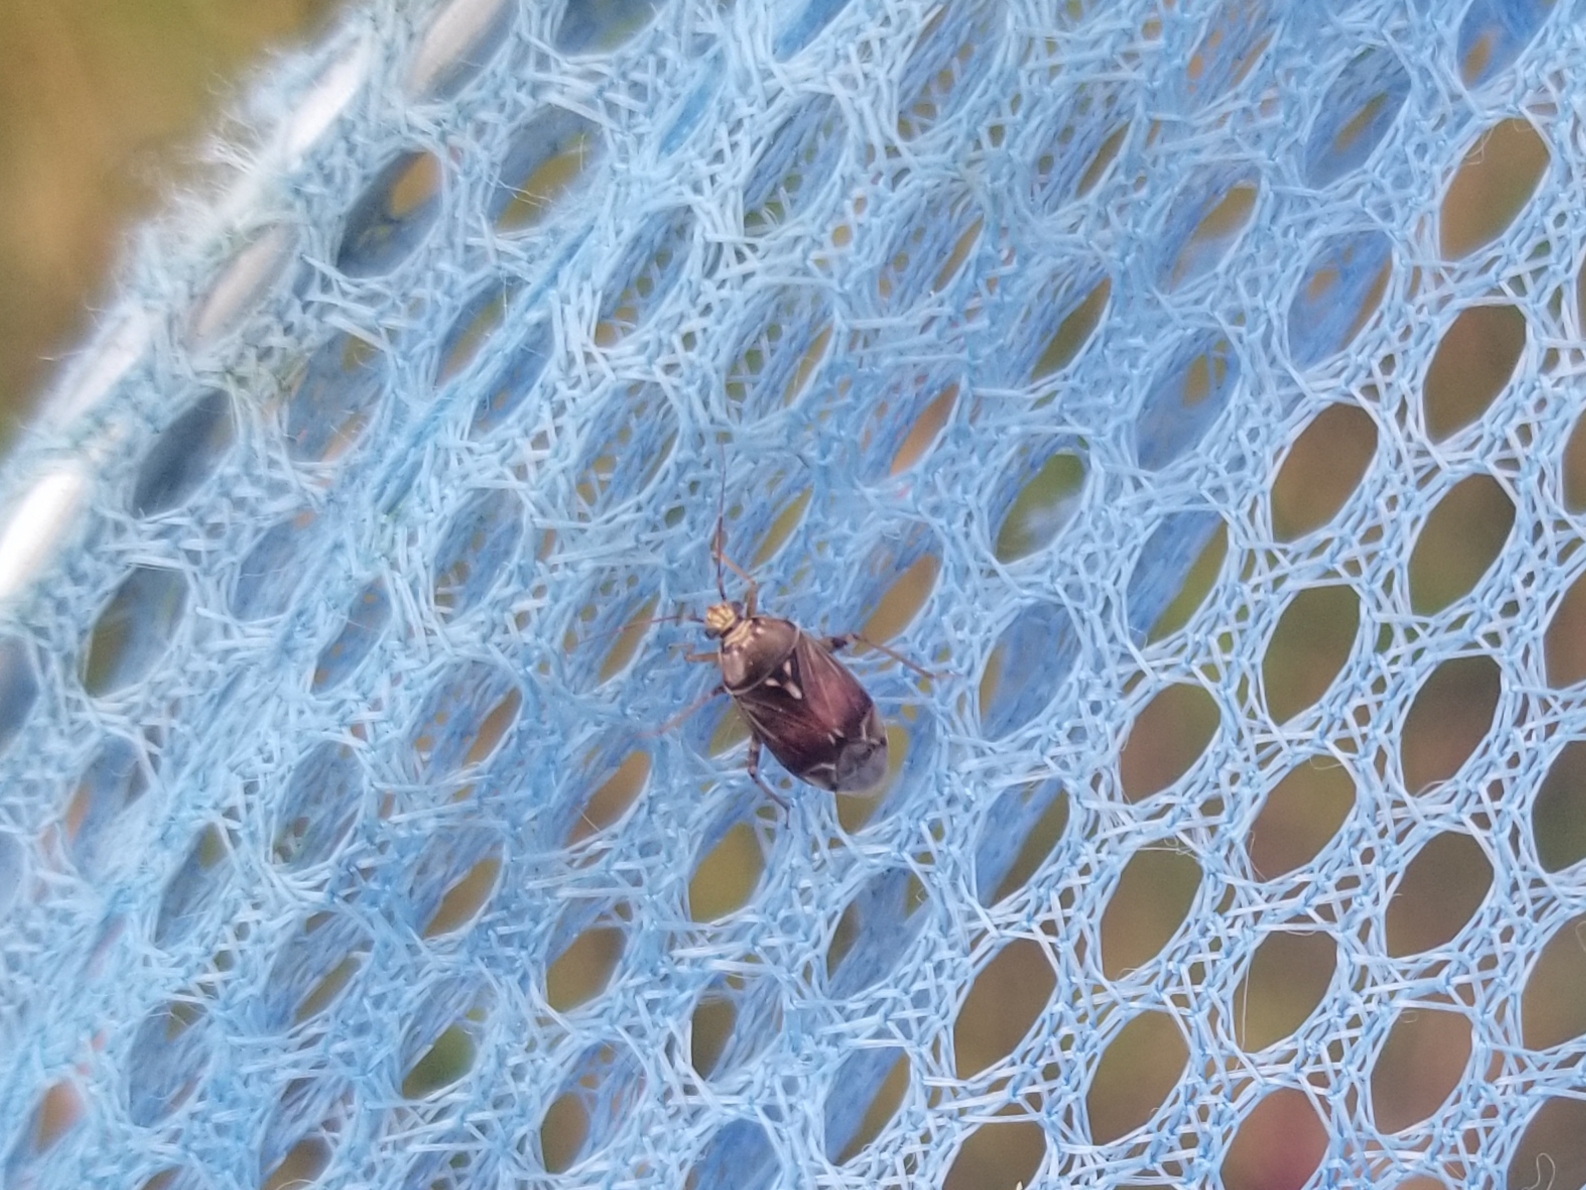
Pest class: lygus_bug